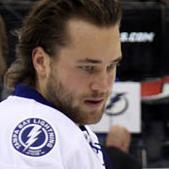
Age: 23